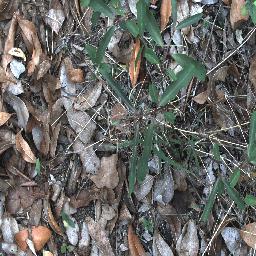
Label: rubber_vine